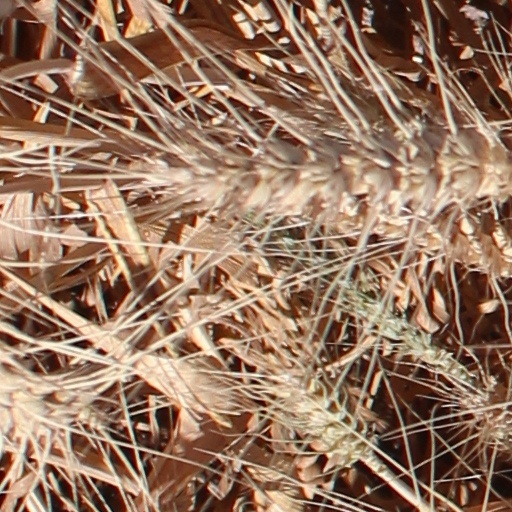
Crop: wheat